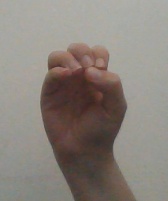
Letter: ha